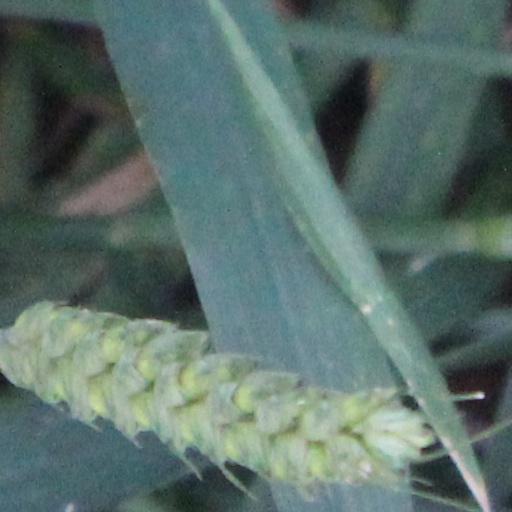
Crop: wheat